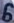
Number: 6